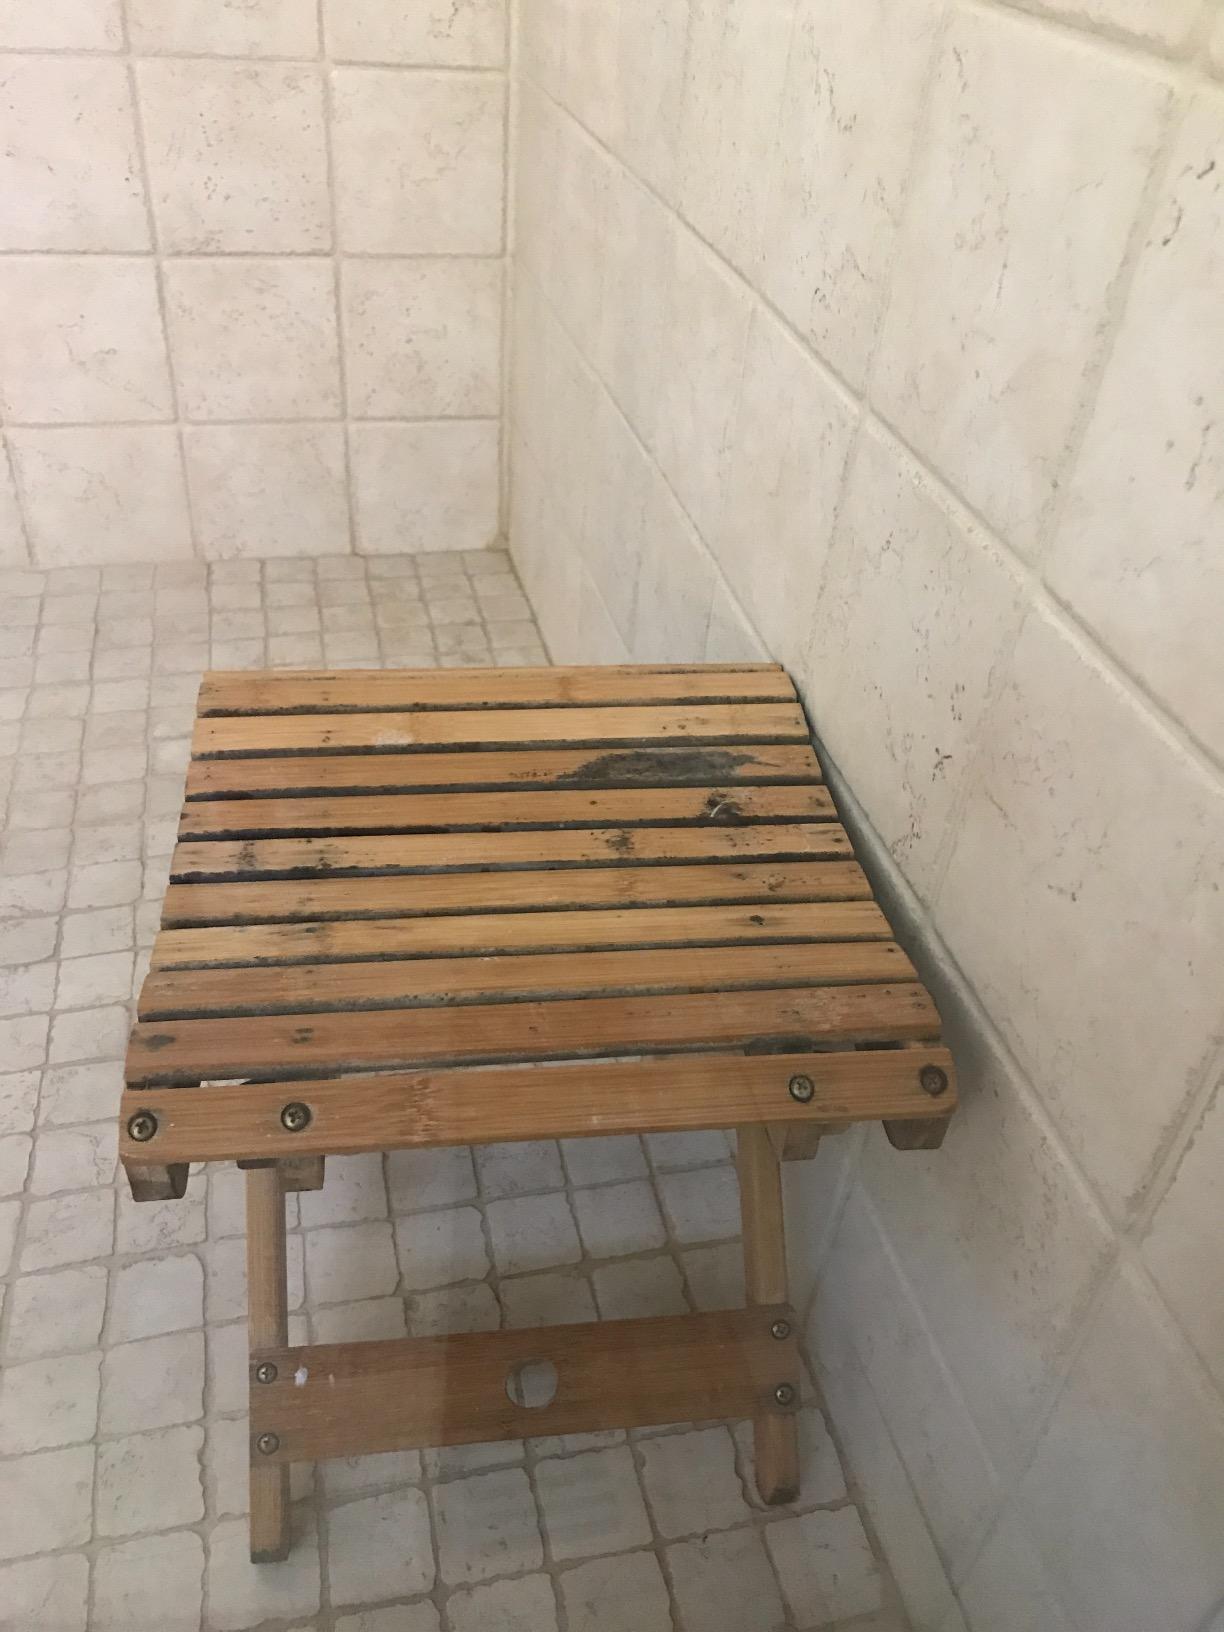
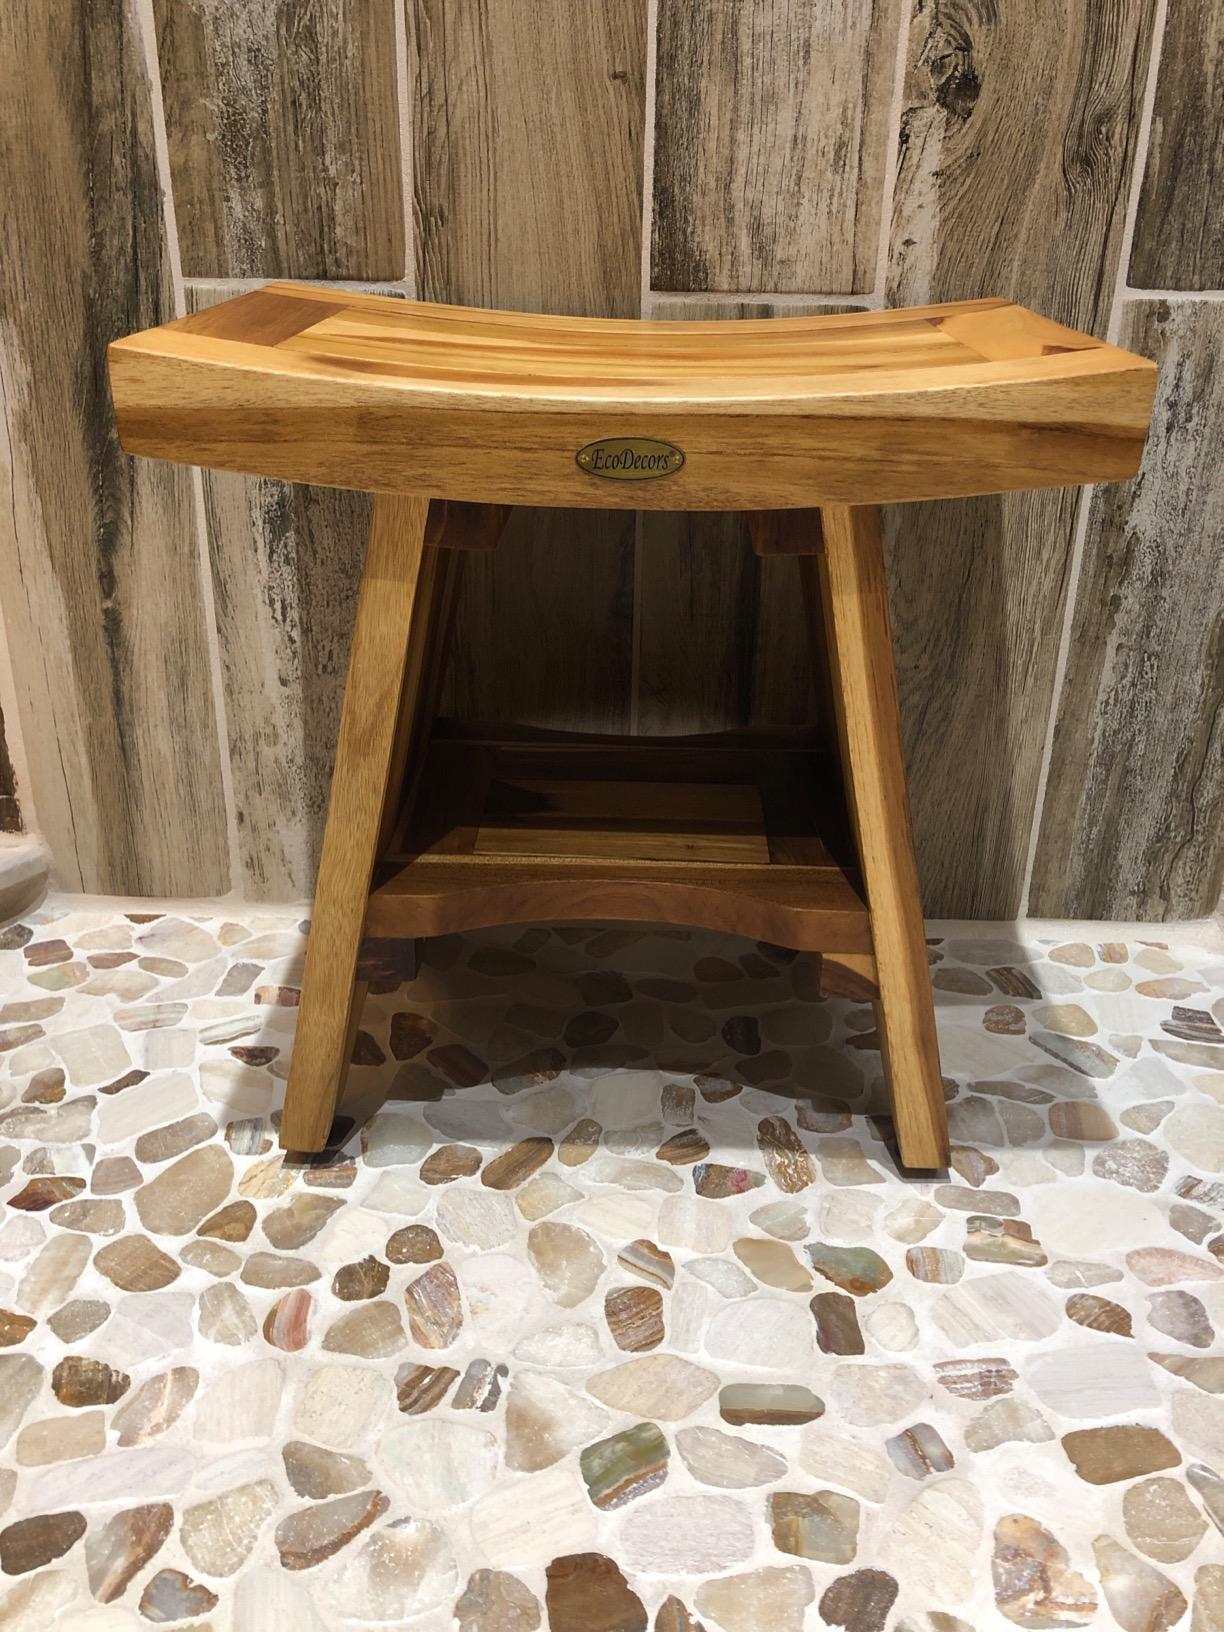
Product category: stool
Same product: no